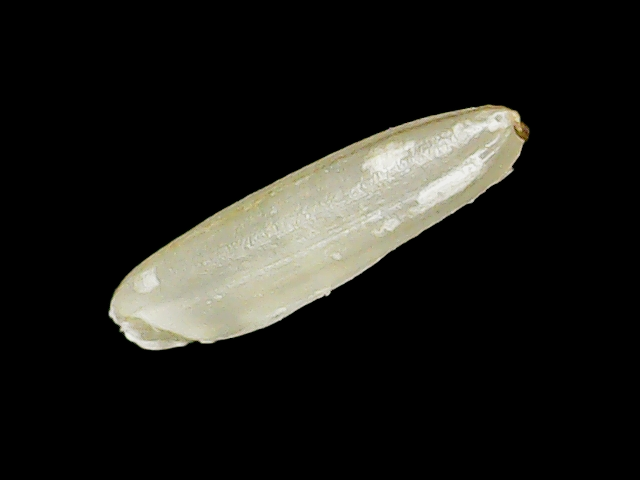
Rice variety: Binadhan14